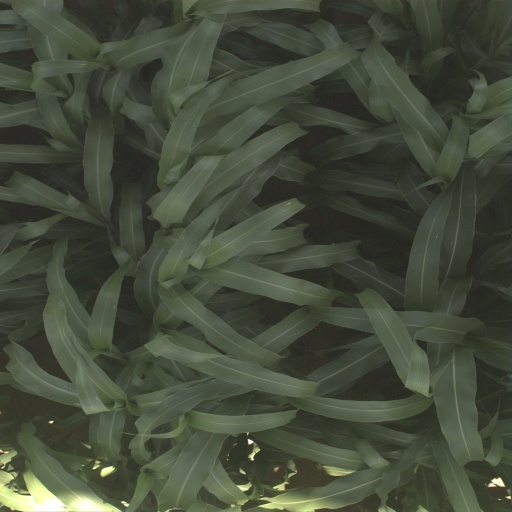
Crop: sorghum